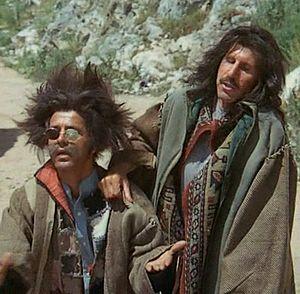
Les Aventures de Pinocchio est un feuilleton télévisé italien en six épisodes de 55 minutes adapté du conte de fées de Carlo Collodi, réalisé par Luigi Comencini et diffusé du 8 avril 1972 au 6 mai 1972 sur la RAI.